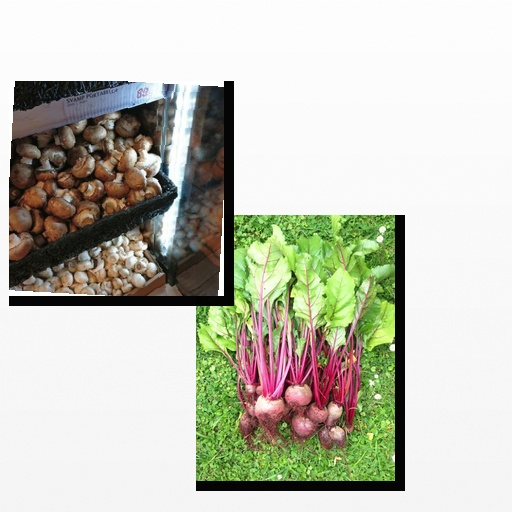
Food items: beetroot, mushroom